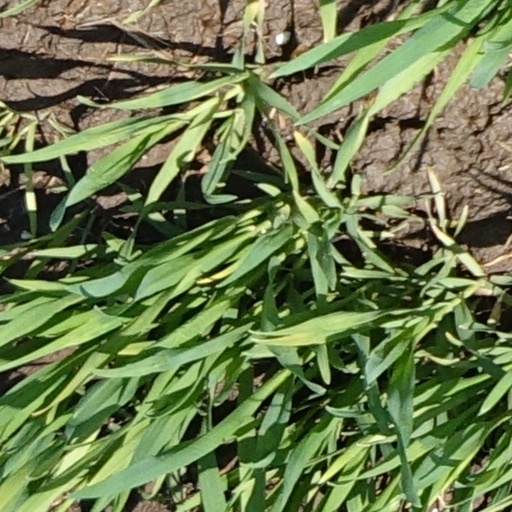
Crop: wheat